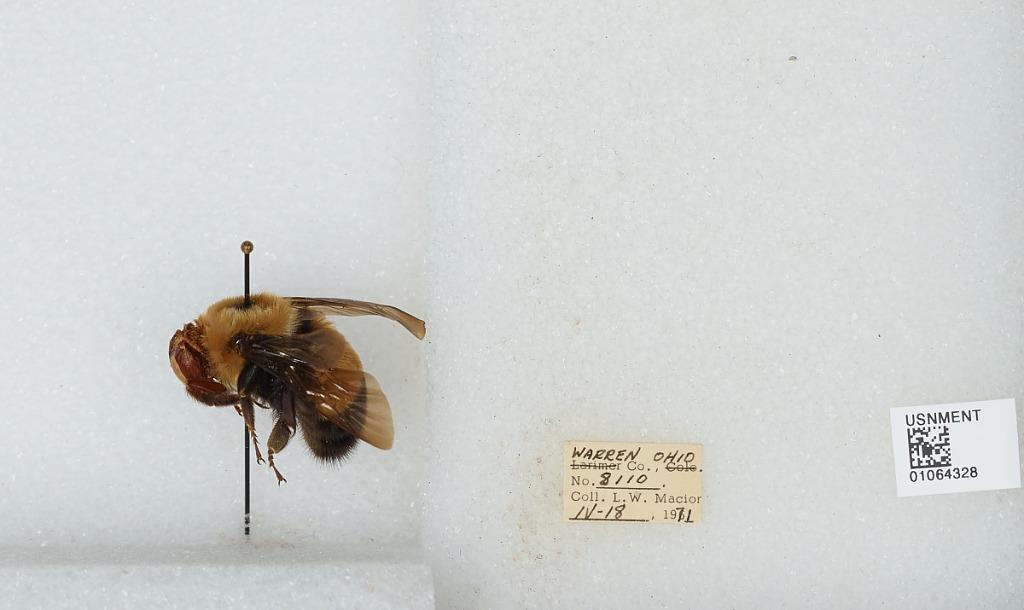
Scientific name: Bombus (Bombus) affinis Cresson
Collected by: L. Macior
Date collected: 1971-4-18
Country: United States
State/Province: Ohio
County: Warren
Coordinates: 39.4242, -84.1856